Old Noarlunga, South Australia

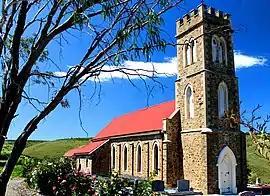
Old Noarlunga Church

Old Noarlunga (formerly Noarlunga) is a suburb in the Australian state of South Australia located about south of the state capital of Adelaide. Originally settled around 1840, the town retains its village atmosphere in spite of encroaching suburbia.